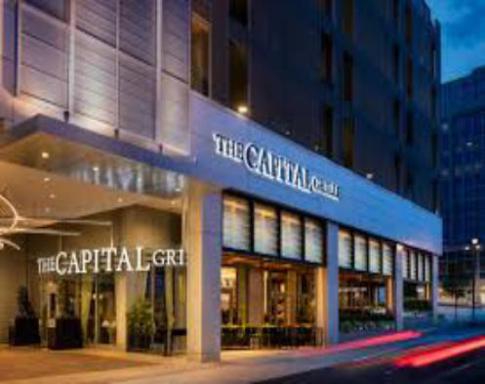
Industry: Food